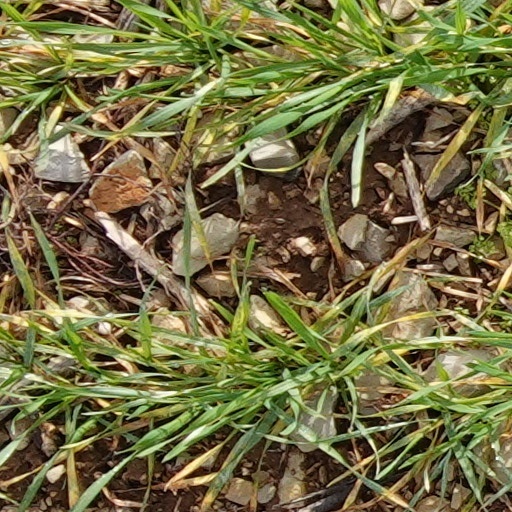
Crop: wheat